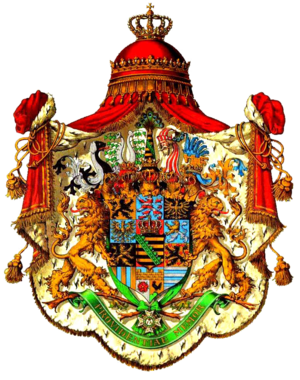
Blason de Frédéric-Auguste Ier le Juste (fr:1750 † fr:1827), Électeur de Saxe (fr:1806-fr:1827), 1er roi de Saxe (fr:1806-fr:1827), duc de Varsovie (fr:1807-fr:1815)
Frédéric-Christian de Saxe, né le 31 décembre 1893 à Dresde et mort le 9 août 1968 à Samedan, est un prince de la Maison de Saxe. Il est margrave de Misnie et chef de la Maison de Saxe de 1932 à 1968.
La branche albertine de Saxe est issue de la dynastie de Wettin.
Albert Joseph Marie François-Xavier de Saxe, né le 30 novembre 1934 à Bamberg et mort le 6 octobre 2012 à Munich, est un historien allemand et un membre de l'ancienne maison royale saxonne de Wettin.
La princesse Maria Anna Josepha de Saxe, duchesse de Saxe était une princesse de Saxe et membre de la maison de Wettin de naissance et princesse de Gessaphe et membre de la maison Afif-Gessaphe par mariage.
Marie-Emmanuel de Saxe, né le 31 janvier 1926 à Ratisbonne et mort le 23 juillet 2012 à La Tour-de-Peilz, est margrave de Misnie et chef de la maison royale de Saxe de 1968 à sa mort. Il appartient à la sixième branche de la maison de Wettin.